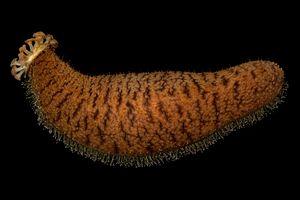
Holothurie brune Actinopyga echinites. Spécimen provenant de Kosrae, en Micronésie. Español: Holothuria morena Actinopyga echinites (Kosrae, Micronesia)."
Les Holothuriida sont un ordre d'animaux marins de la classe des holothuries.
Actinopyga est un genre de concombre de mer de la famille des Holothuriidae.
Les Aspidochirotida constituent un ancien ordre d'holothuries.